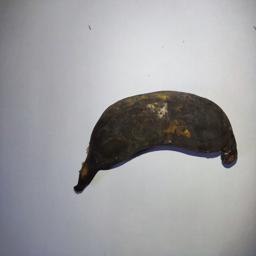
Banana variety: Bangla Kola